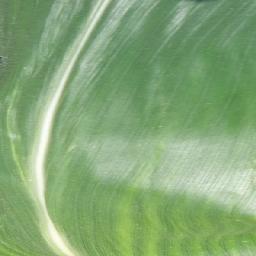
Label: Corn___healthy